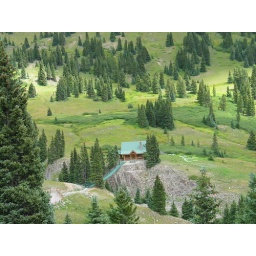
A 200' suspension bridge over a canyon to get to the front door